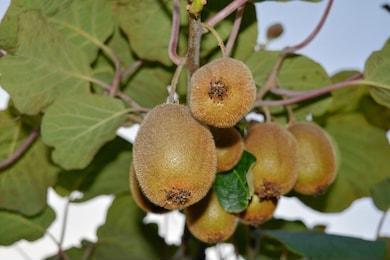
Label: Kiwi